Death of Subhas Chandra Bose

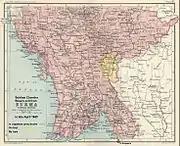
Map of Central Burma showing the route taken by Subhas Chandra Bose and his Indian National Army (INA) group of 500 from Rangoon to Moulmein. The group traveled in a Japanese military convoy until they reached the river Sittang. After crossing the river, they walked the remaining 80 miles. At Moulmein, Bose, his party, and another INA group of 500, boarded Japanese trains on the Death Railway (which had been constructed earlier by British, Australian, and Dutch prisoners of war) to arrive in Bangkok in the first week of May 1945.

During the last week of April 1945, Subhas Chandra Bose along with his senior Indian National Army (INA) officers, several hundred enlisted INA men, and nearly a hundred women from the INA's Rani of Jhansi Regiment left Rangoon by road for Moulmein in Burma. Accompanied by Lieutenant General Saburo Isoda, the head of the Japanese-INA liaison organization Hikari Kikan, their Japanese military convoy was able to reach the right bank of the Sittang river, albeit slowly. (See map 1.) However, very few vehicles were able to cross the river because of American strafing runs. Bose and his party walked the remaining to Moulmein over the next week. Moulmein then was the terminus of the Death Railway, constructed from 1940 to 1943 by British, Australian, and Dutch prisoners of war, linking Burma to Siam (now Thailand). At Moulmein, Bose's group was also joined by 500 men from the X-regiment, INA's first guerrilla regiment, who arrived from a different location in Lower Burma.